8th Special Operations Squadron

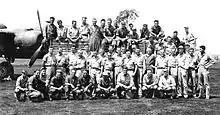
8th Bombardment Squadron with a B-25 Mitchell, Dobodura Airfield, New Guinea.

By spring of 1943, the war was shifting to the Allies advantage. On 10 April 1943 a new base was established across the Owen Stanley Mountains at Dobodura, New Guinea. In April 1943, the 8th moved alone to Dobodura and achieved the distinction of being the first bombardment unit on the northern side of the Owen-Stanley Range – in fact, the 8th Squadron and the 49th Fighter Group were the only tactical outfits on that side of the range.